Answer in natural language. How many Dressers are visible in the scene? Choose between the following options: 2, 0, 3, 1 or 4
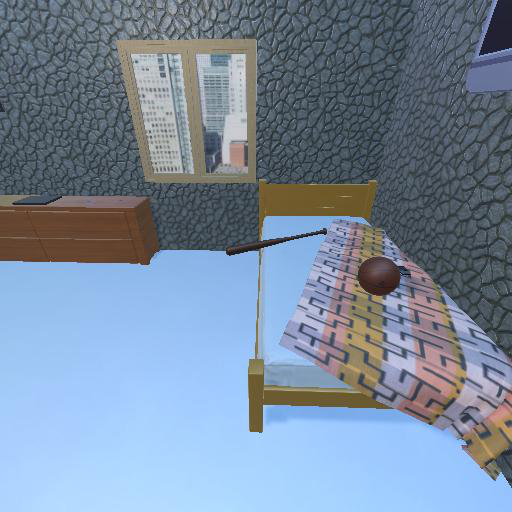
<answer>1</answer>